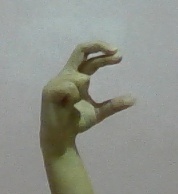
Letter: thal